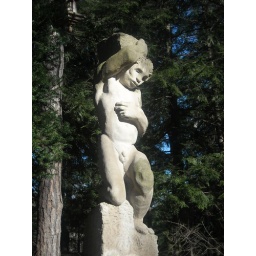
Garden Statue on path from Allerton House to green house in Allerton Park's formal gardens.